Take Back (film)

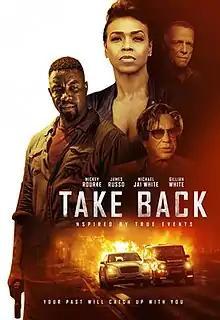
Film poster

Take Back is a 2021 American action thriller film directed by Christian Sesma and starring Mickey Rourke, James Russo, Michael Jai White and Gillian White. The film was released in the United States on June 18, 2021.